Maciej Klich

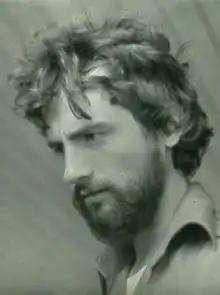
Klich in 1981

In the Polish People's Republic Klich was actively cooperating with the Movement for Defense of Human and Civic Rights in Kraków (1977–1988). In 1980, Klich was one of the co-founders to the Independent Students' Association (Polish: "Niezależne Zrzeszenie Studentów", NZS) in Silesia.